Google Street View in Asia

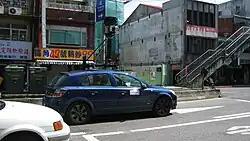
Google Car in Nangang District, Taipei

In Asia, Google Street View is available in Bangladesh, Bhutan, British Indian Ocean Territory, Cambodia, Hong Kong, Indonesia, Israel, India, Japan, Jordan, Kazakhstan, Kyrgyzstan, Laos, Lebanon, Macau, Malaysia, Mongolia, the Philippines, Qatar, Russia, Singapore, South Korea, Sri Lanka, Taiwan, Thailand, Turkey, the United Arab Emirates and Vietnam. This includes territories disputed by both Israel (Golan Heights and West Bank) and India (northern Arunachal Pradesh). It is also available for a few select tourist attractions in the People's Republic of China, Iraq, Nepal and Pakistan.